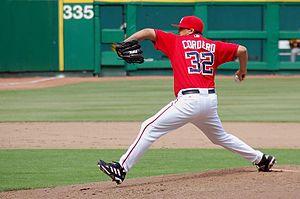
Chad Patrick Cordero est un lanceur de relève droitier au baseball jouant en Ligue majeure de 2003 à 2010.